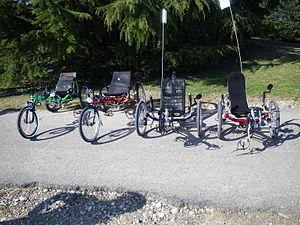
Quatre tricycles couchés: différentes configurations"
Un tricycle est un véhicule à trois roues. Il peut être non motorisé et actionné par la force humaine, de type vélocipède, ou motorisé par un moteur thermique ou électrique.
Un tricycle couché est une variante du vélo couché munie de trois roues. Il est conçu de telle façon que le conducteur pédale en position couchée sur le dos, les jambes à l'horizontale. Le pédalier est situé à l'avant du tricycle et la selle est remplacée par un siège contre lequel s'appuie le dos de l'utilisateur. Le guidon se trouve soit au-dessus des genoux, soit sous les fesses.